Tavalon Tea

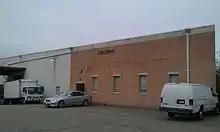
Tavalon Tea HQ in Wood-Ridge, NJ

Currently, Tavalon Tea is available through in over 8500 high-end restaurants/hotels/spas/corporations around the world, including Bloomingdale's, Plaza Hotel, Le Meridien, Morimoto, Goldman Sachs, Shinsegae, Benjamin's Steakhouse, JPMorganChase, Grand Hyatt, New York Life, and Ritz Carlton.